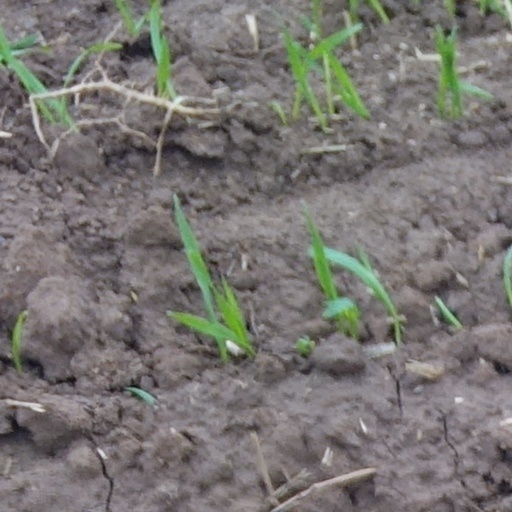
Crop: wheat